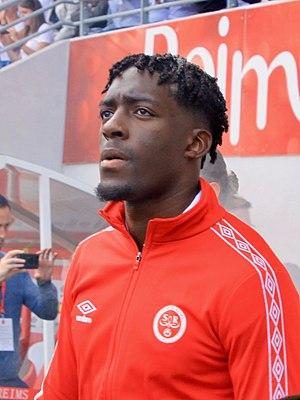
Axel Disasi, le 1er septembre 2019, avant Reims - Lille, Ligue 1.